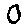
Label: 0